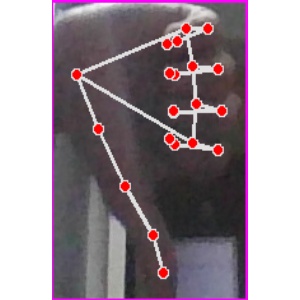
अक्षर: फ